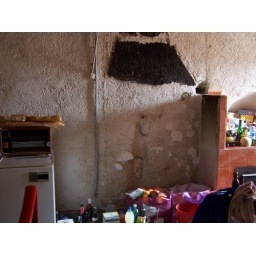
No more fireplace thingy or toilet in kitchen